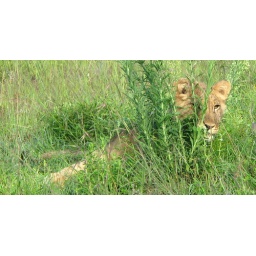
Kitty Zimbabwe - Antelope Park, Gweru - lion cub hiding in foliage